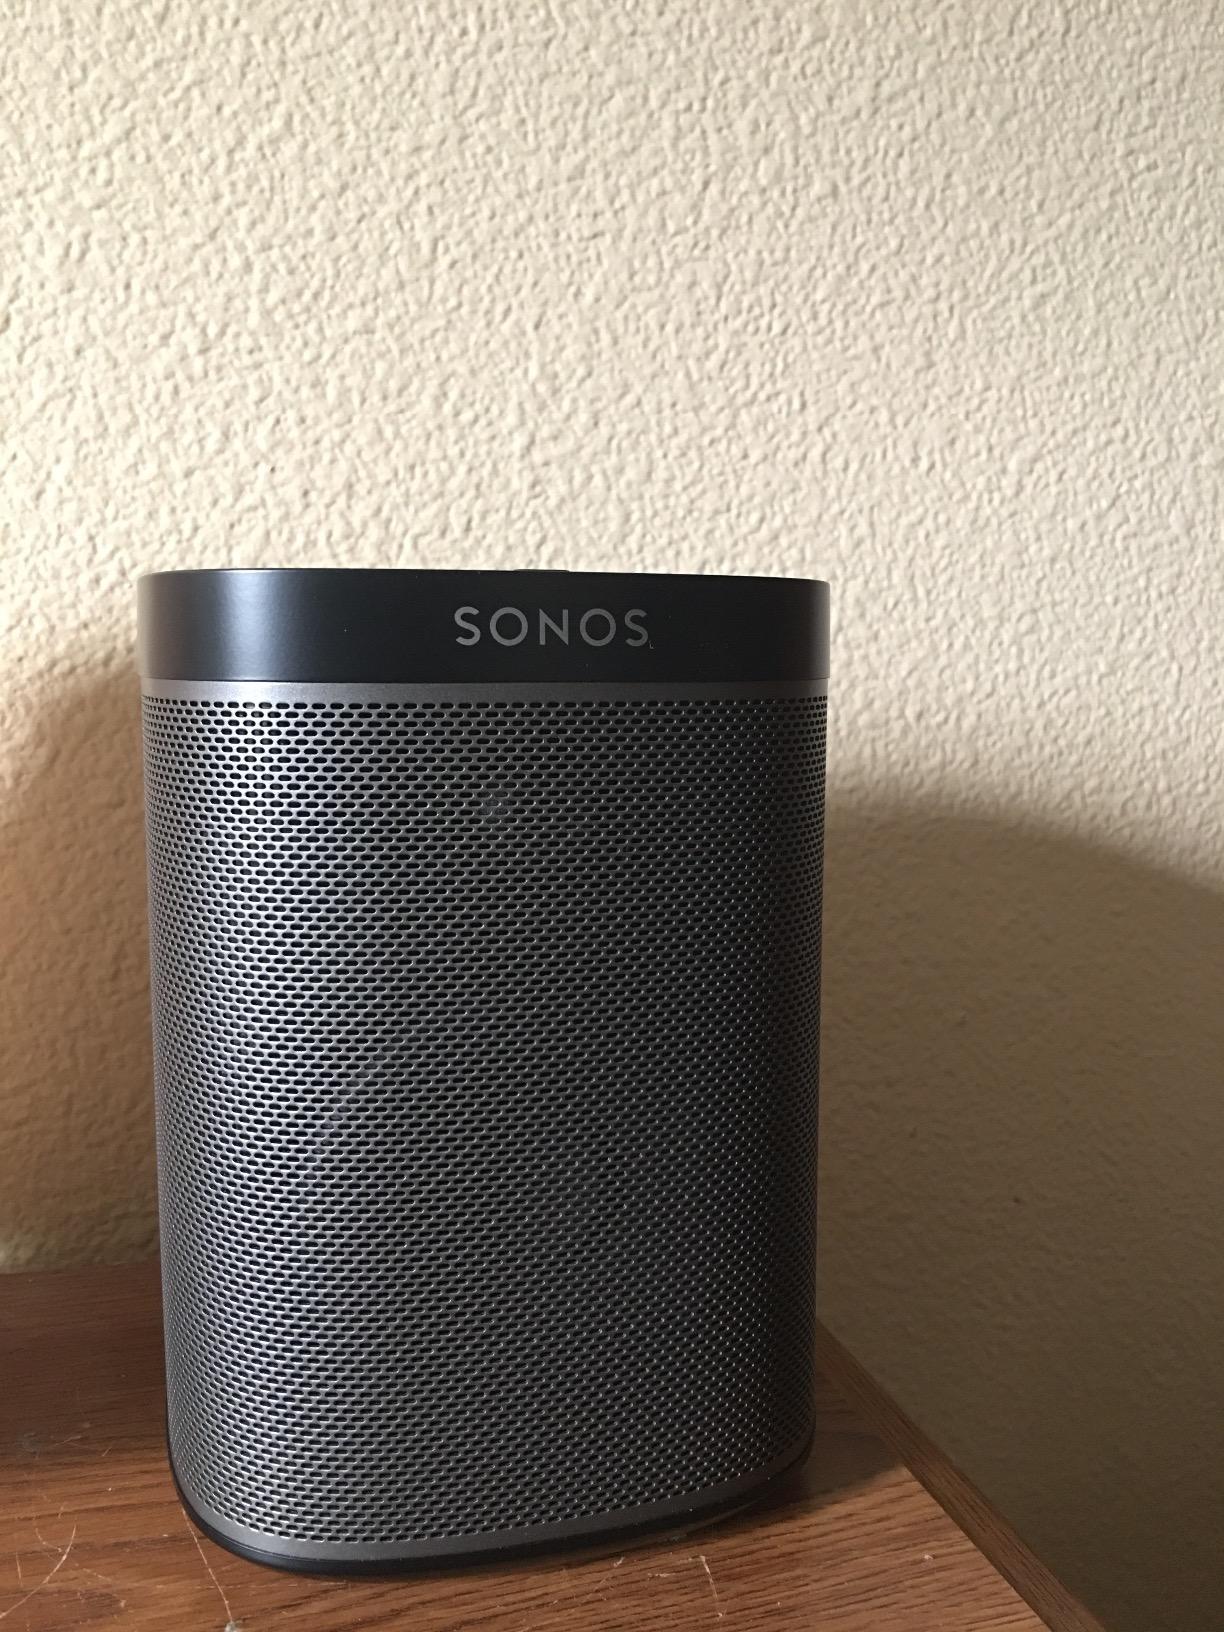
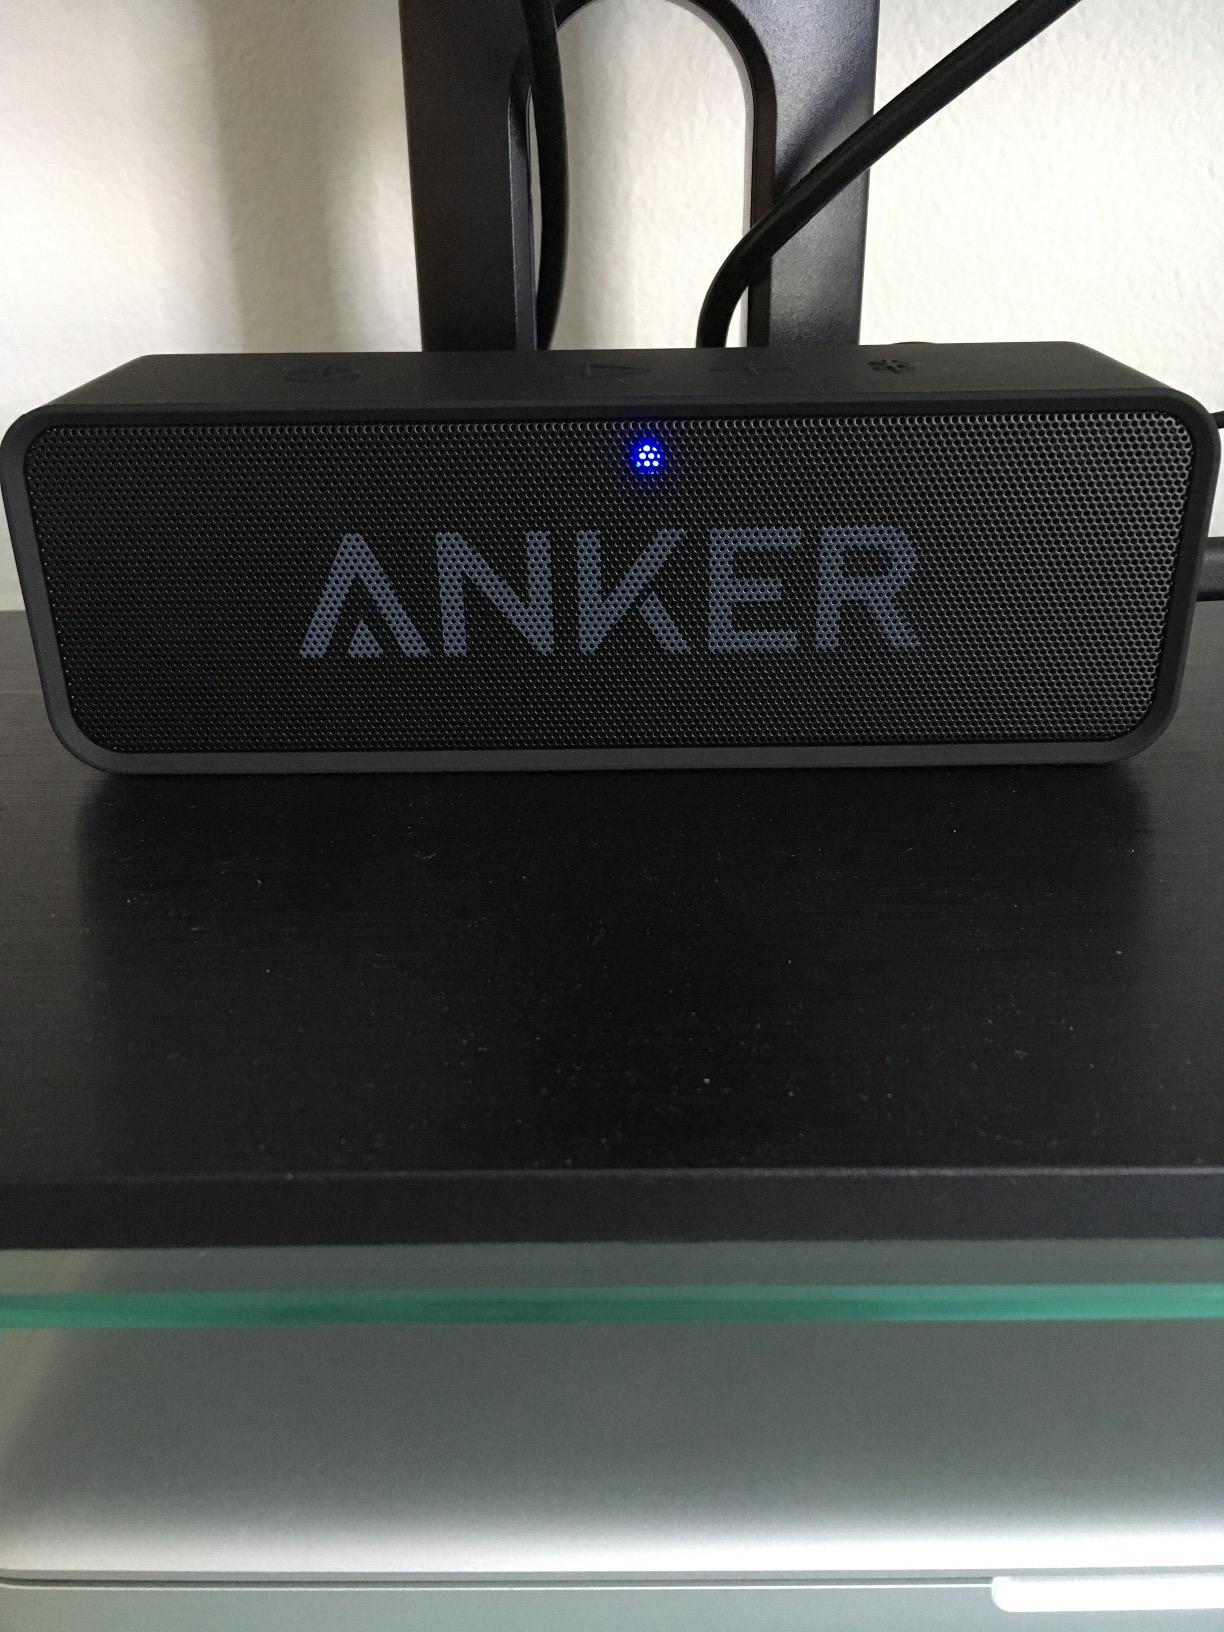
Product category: speaker
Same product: no